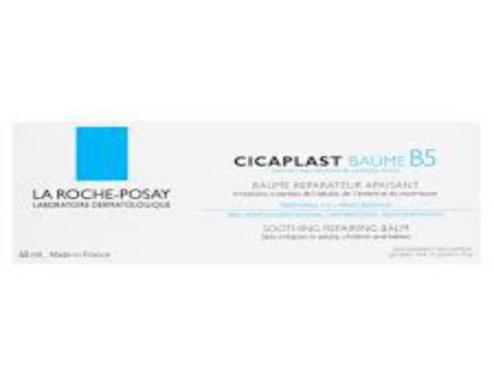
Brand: la roche-posay
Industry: Necessities